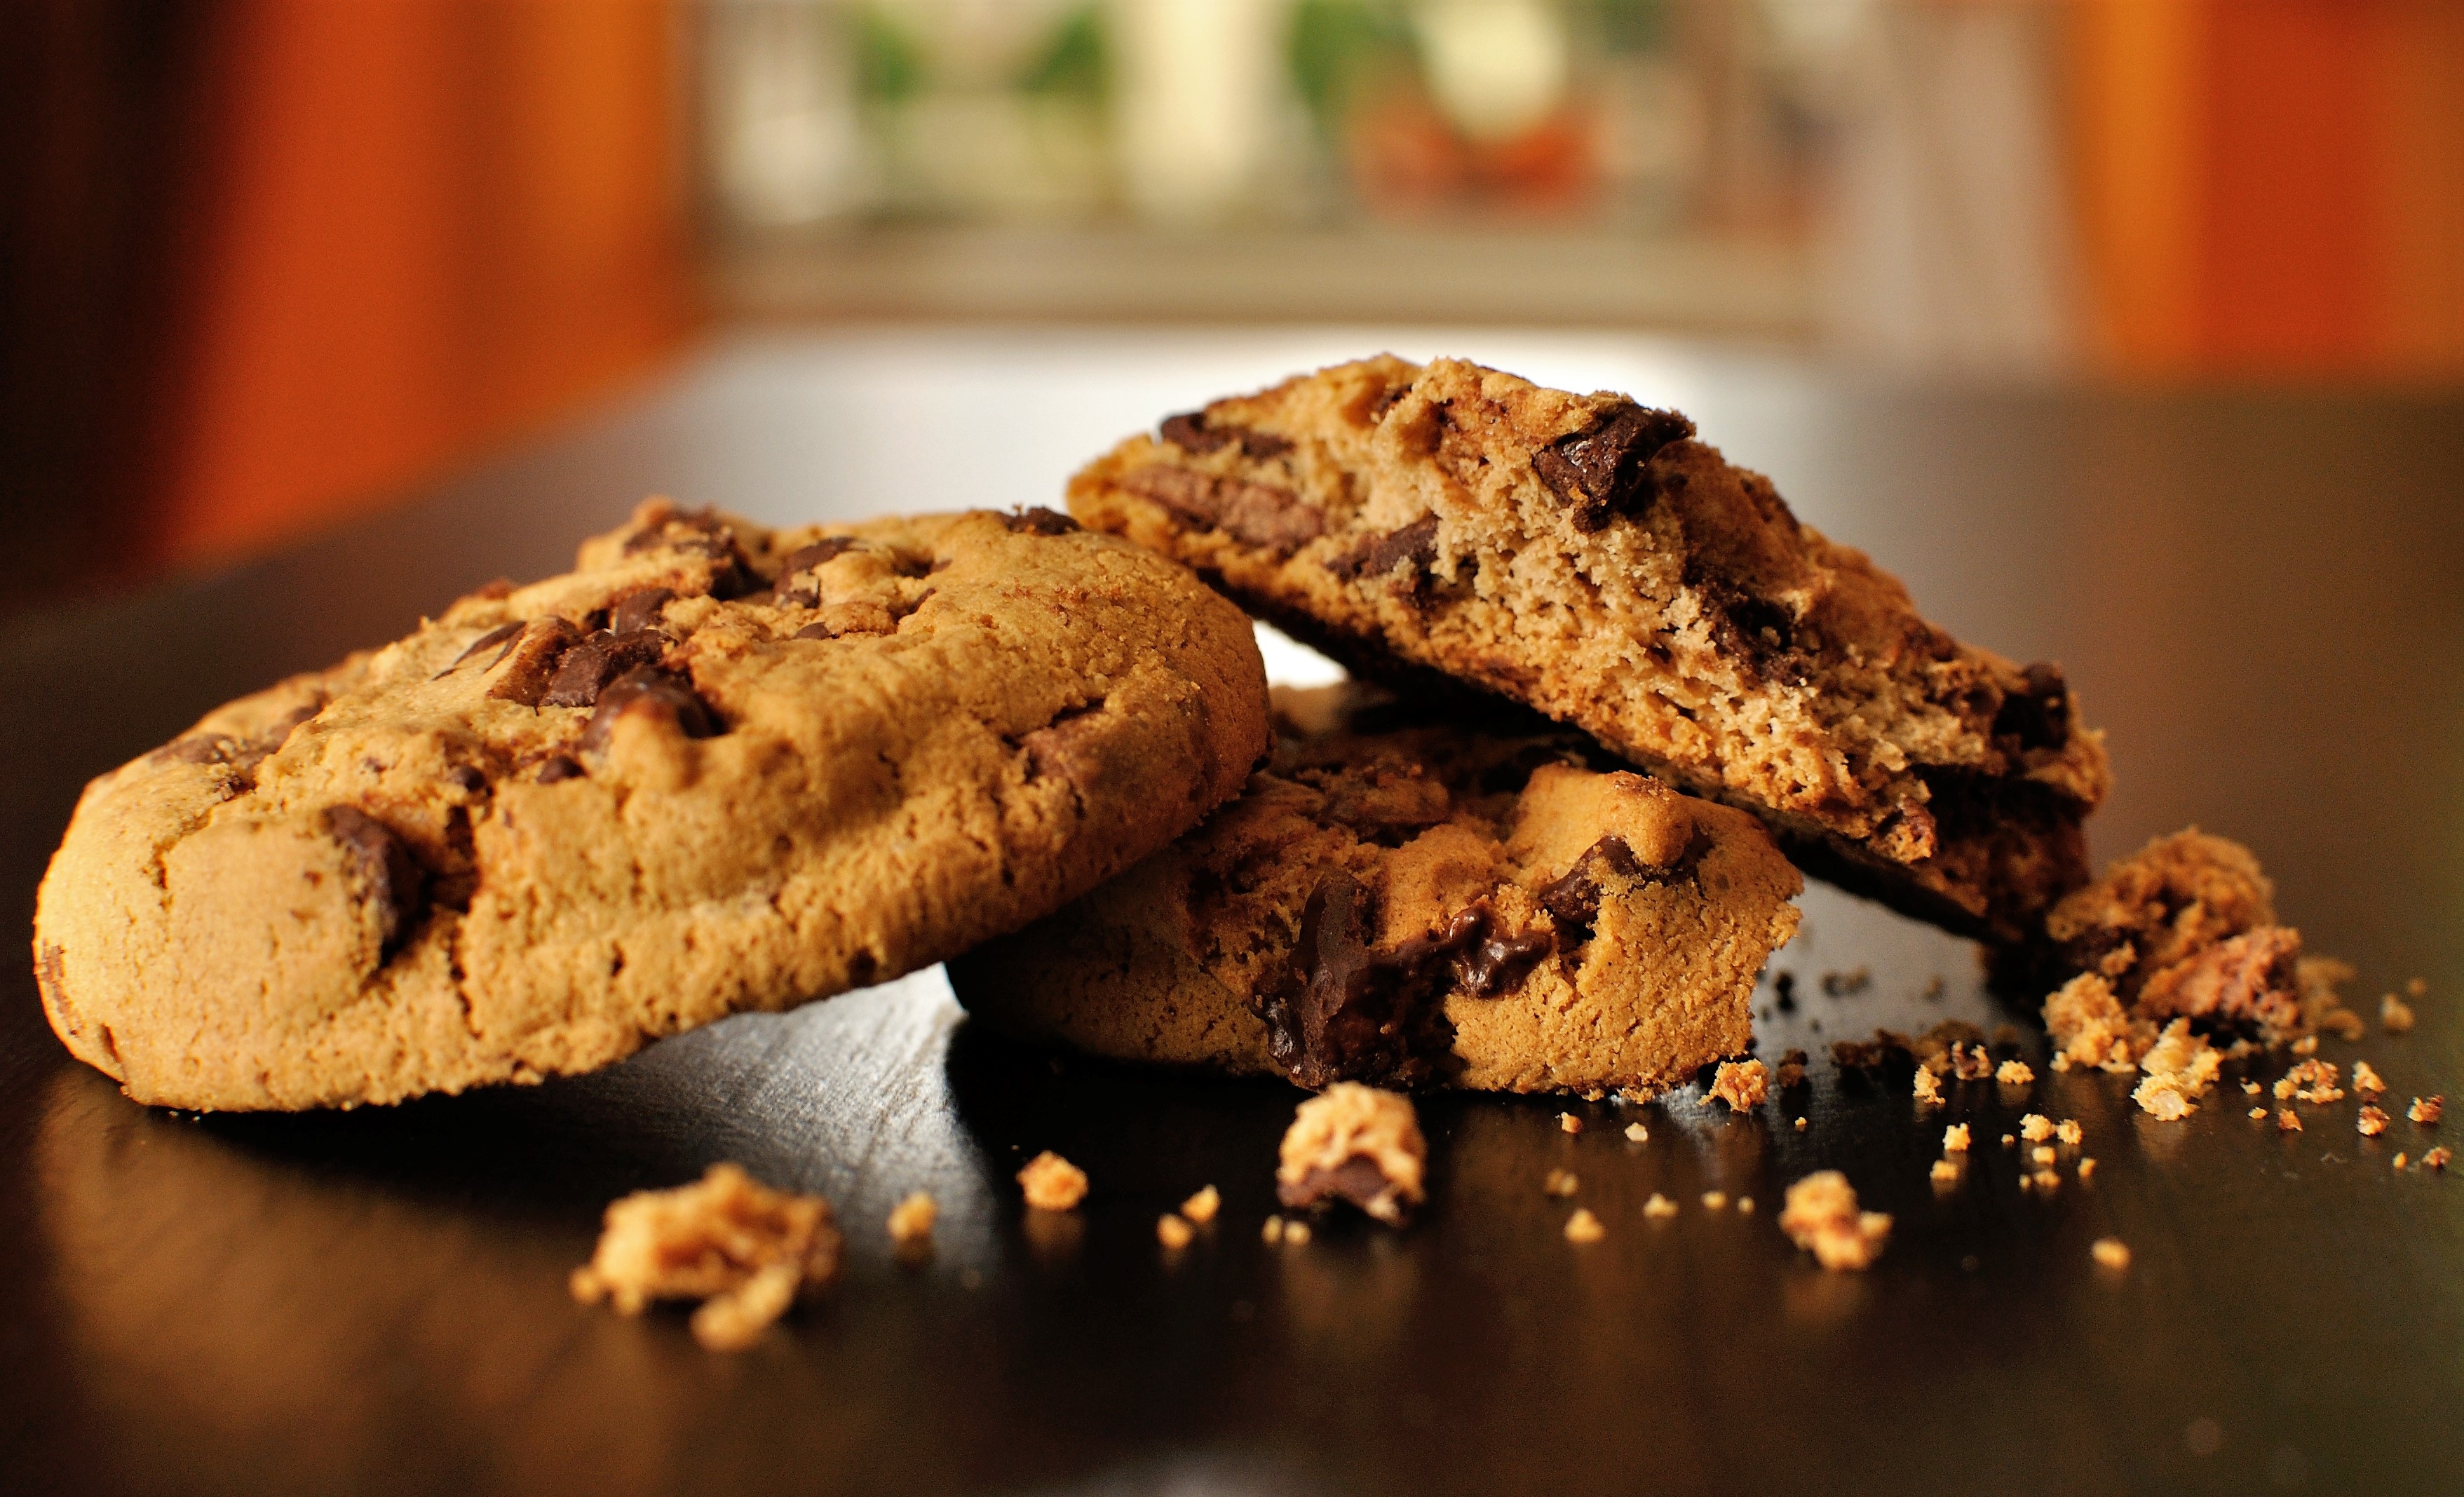
food, breakfast, chocolate, baking, biscuit, snack, cookie, chocolate chip cookie, chocolate chip, calories, power, biscotti, candy, taste, delight, baked goods, home made, finger food, oatmeal raisin cookies, cookies and crackers, peanut butter cookie